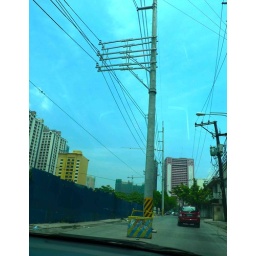
power pole in middle of road